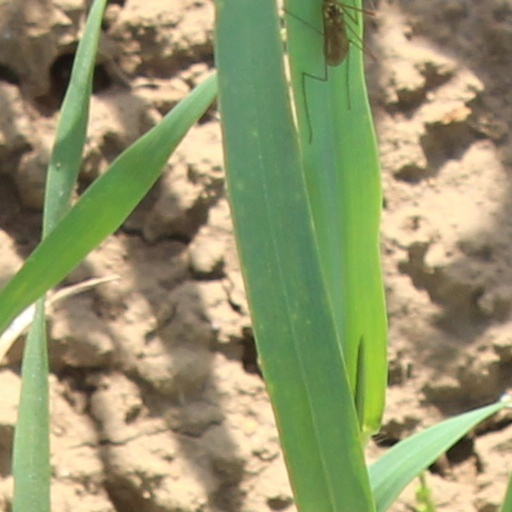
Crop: wheat